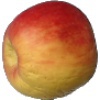
Label: Apple Red Yellow 1